In the Zone

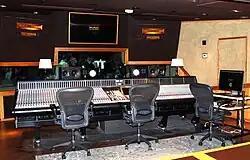
Westlake Recording Studios, one of the locations where "In the Zone" was recorded

For "In the Zone", Spears worked with hit producers such as Bloodshy & Avant, R. Kelly, Diddy, Christopher Stewart, Moby, Guy Sigsworth and the Matrix. She first started writing songs for the album during her Dream Within a Dream Tour. Spears commented about writing while touring: "The only thing that was scary to me is that I didn't know if they were good. [But] You can't trust anybody. You have to go with your feelings." Spears commented that she was an autobiographical songwriter, although not to the point she felt self-exploited. Following the end of the tour, Spears invited her friend and backing vocalist Annet Artani to her home in Los Angeles. They started writing songs at the piano, and shortly after, they traveled to Lake Como in Lombardy, Italy. Among the tracks they worked on was "Everytime", which Artani confirmed to be written as a response to Justin Timberlake's "Cry Me a River", as well as "Shine", written by Spears about her sister Jamie Lynn, which was left unfinished. Earnest recording of the album began in November 2002. Spears commented that although she did not know initially what direction she wanted to go with the album, she took time to work with different producers and to find those who she had chemistry with. The first song recorded for "In the Zone" was "Touch of My Hand", and Spears said it "really did provide a balance for the rest of the record. We just went from there." Following the recording sessions for "Everytime" at the Conway Recording Studios in Los Angeles, Spears complimented Sigsworth, saying: "I just basically told him exactly how I wanted the song to sound. And he was so amazing because there's a lot of producers you tell them things and they don't get it. And you're like oh, that's not the right way. He got it just right. He was amazing."